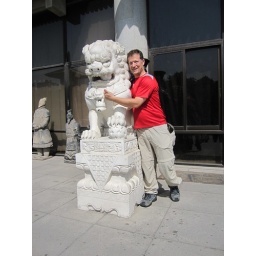
Xian lion with ball in mouth